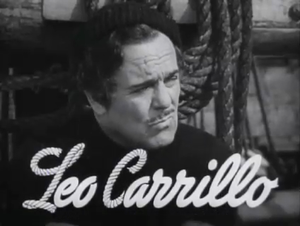
Barnacle Bill est un film américain réalisé par Richard Thorpe, sorti en 1941.
Leo Carrillo est un acteur américain né le 6 août 1881 à Los Angeles, Californie, mort le 10 septembre 1961 à Santa Monica.